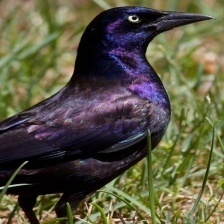
Species: COMMON GRACKLE
Scientific name: QUISCALUS QUISCULA